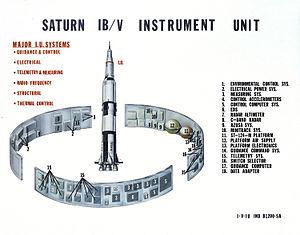
L'unité à instruments de la fusée Saturn V, ou en anglais « Saturn V instrument unit », souvent abrégé en « IU » dans les revues techniques ou spécialisées, était une structure en anneau installée au sommet du troisième étage de la fusée Saturn V et du deuxième étage — également un S-IVB — de la fusée Saturn IB. Elle était installée juste en-dessous des panneaux du SLA, désignation de l'adaptateur qui contenait et reliait le module lunaire au lanceur.